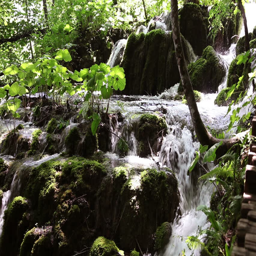
close up shot of a small waterfall in the national park